Roman Urdu

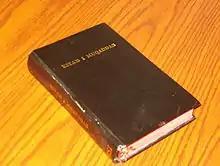
Roman Urdu Bibles are used by many Christians from the South Asian subcontinent

Urdu was the dominant native language among Christians of Karachi, Uttar Pradesh, and Rajasthan in the 20th century and is still used today by some people in these states. Pakistani and Indian Christians often used the Roman script for writing Urdu. The Bible Society of India publishes Roman Urdu Bibles, which enjoyed sale late into the 1960s (though they are still published today). Church songbooks are also common in Roman Urdu. However, its usage in Christian contexts is declining in India with the wider use of Hindi and English in the states.